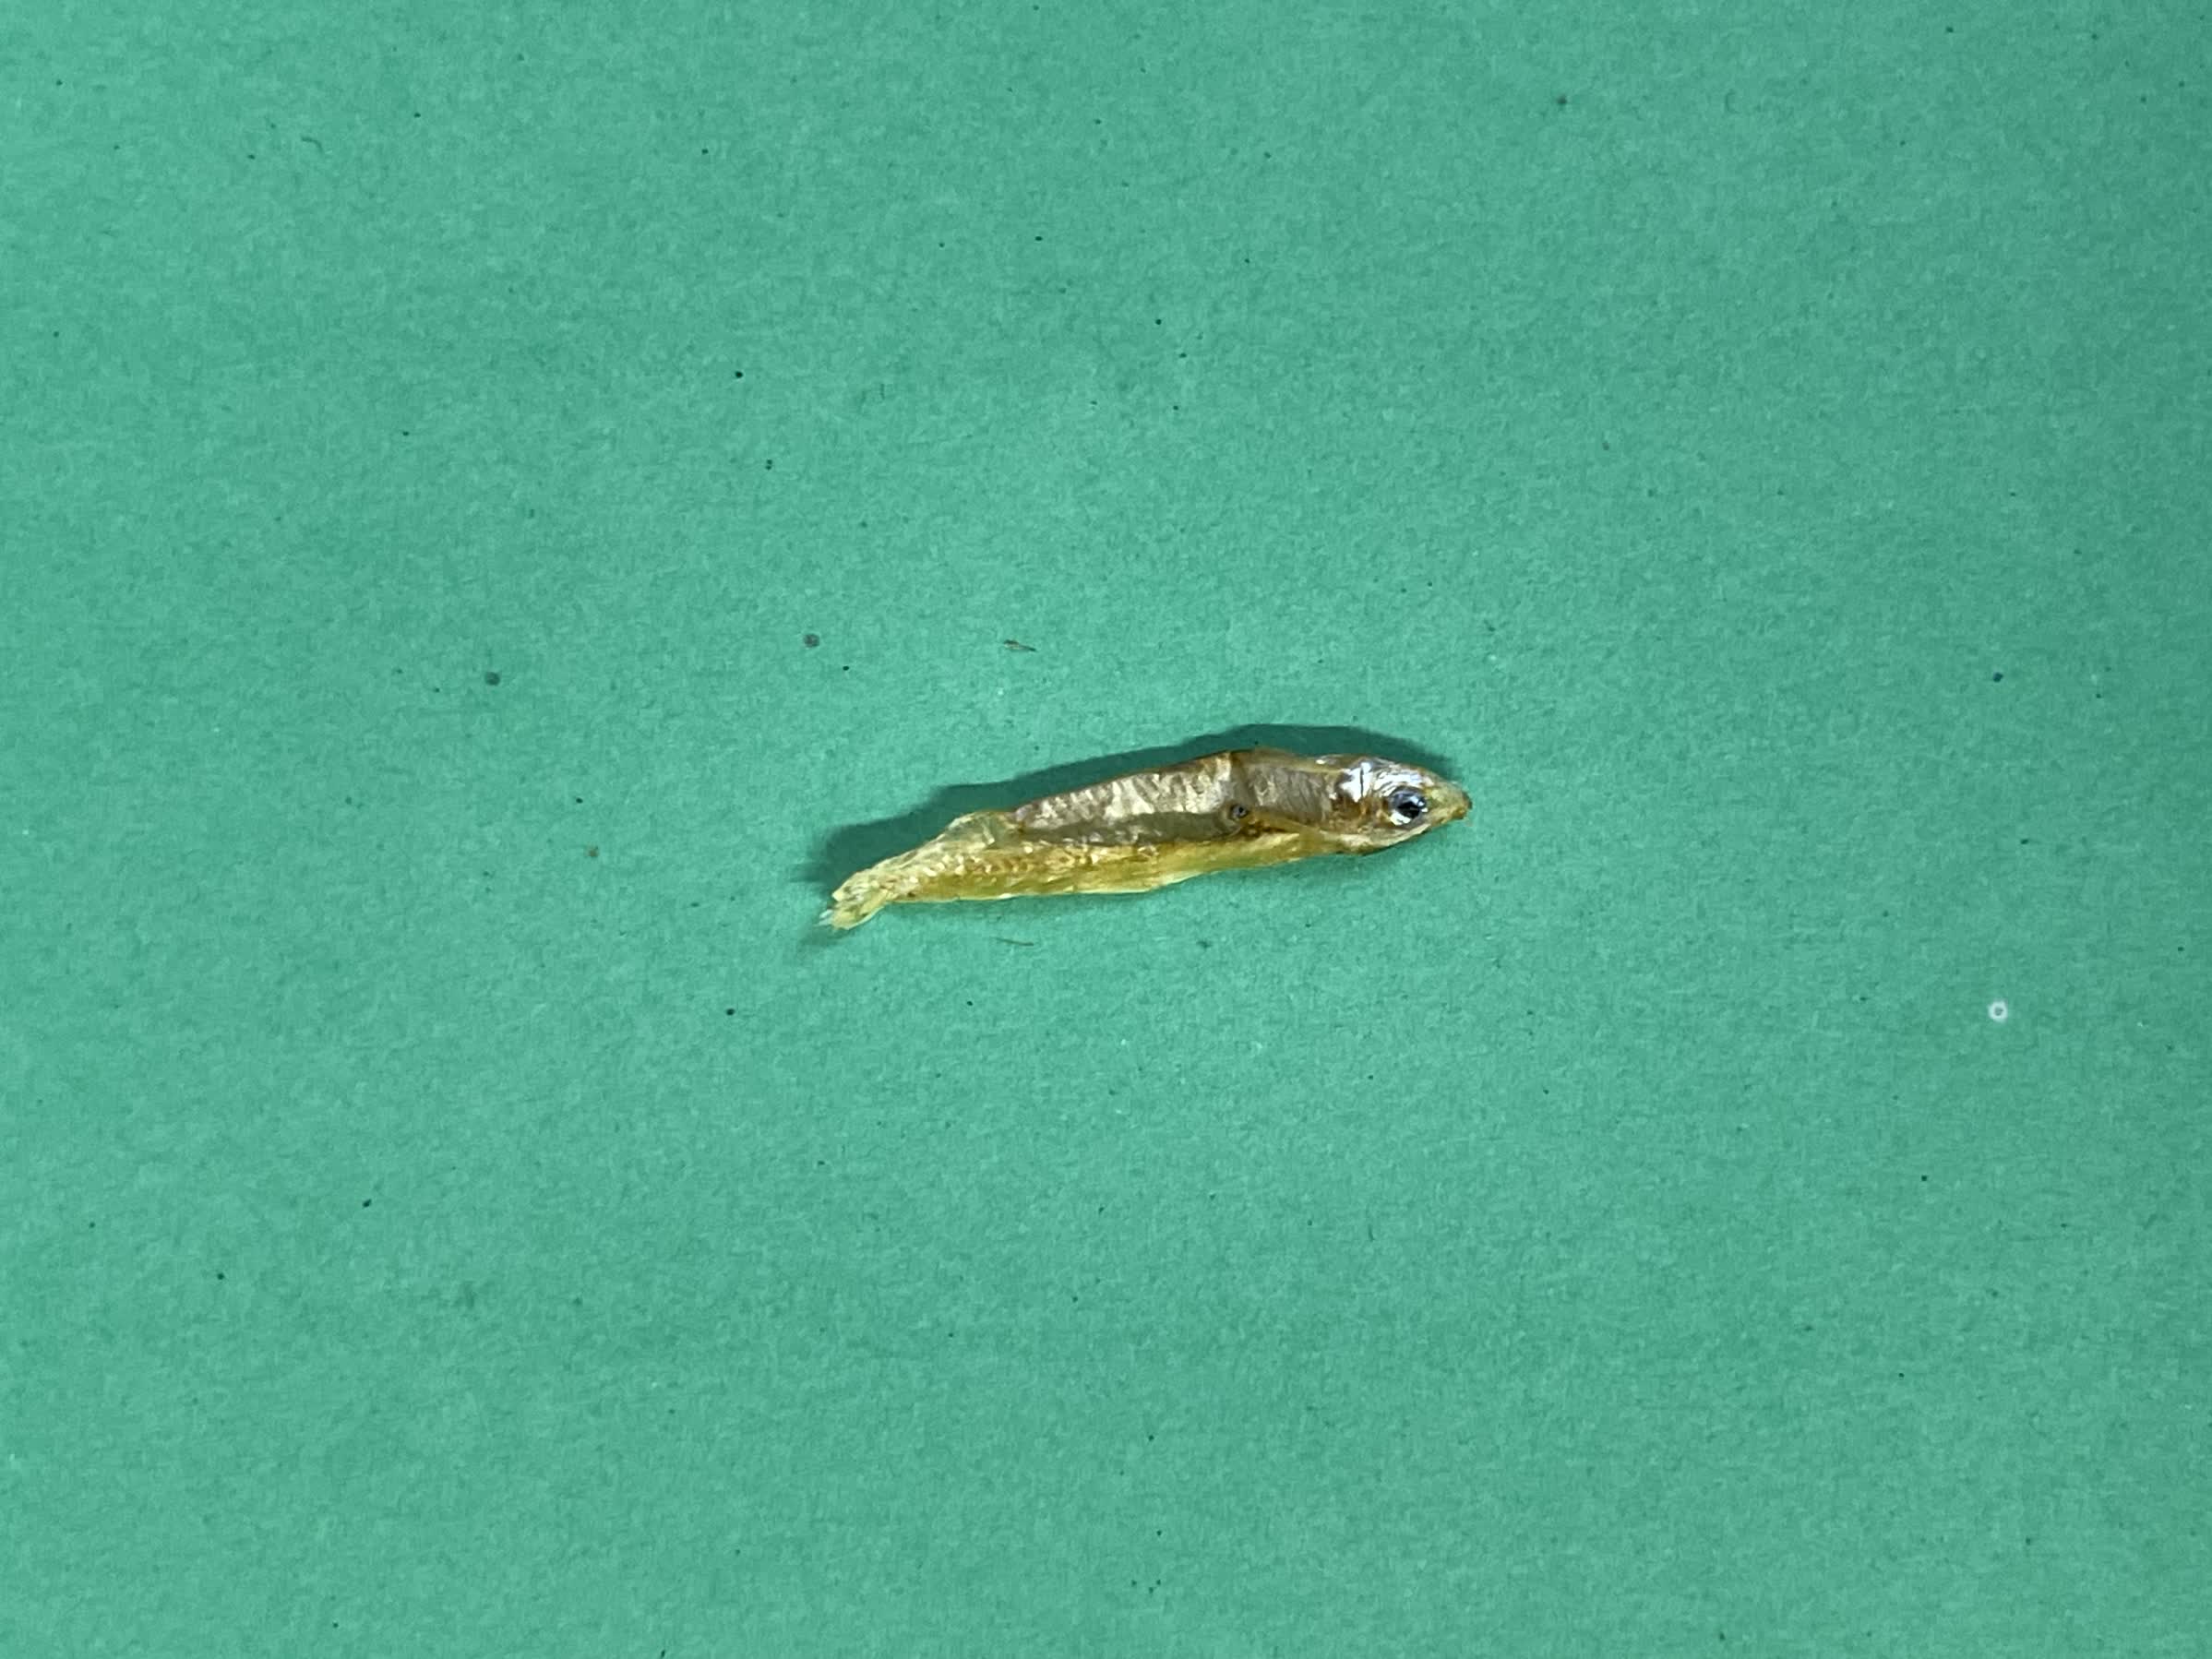
Species: kachki